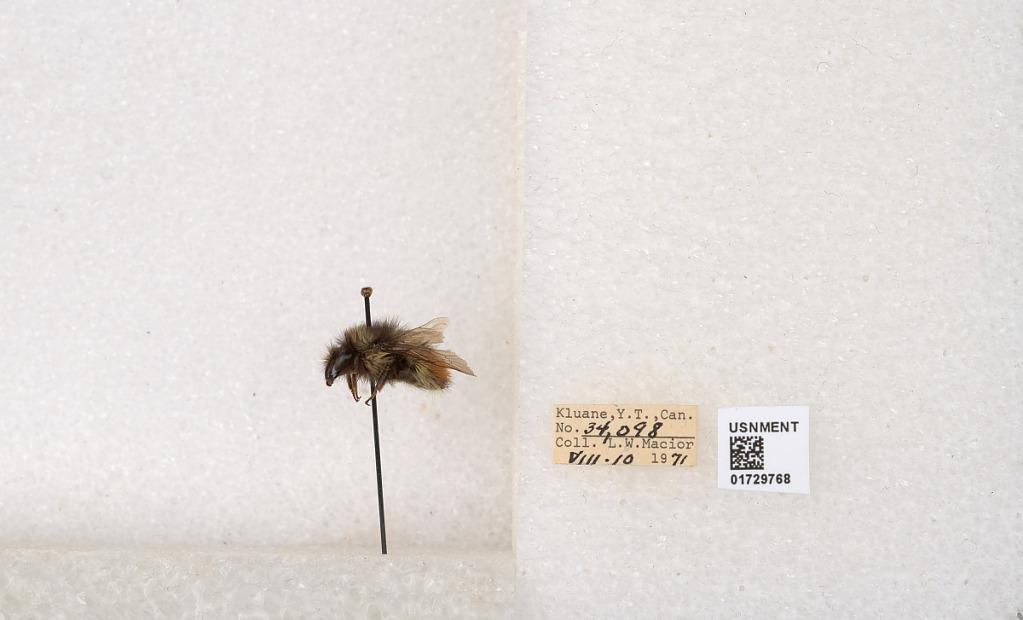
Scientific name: Bombus flavifrons Cresson
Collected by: L. Macior
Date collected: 1971-8-10
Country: Canada
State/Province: Yukon Territory
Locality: Kluane National Park and Reserve
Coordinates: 60.7493, -139.504